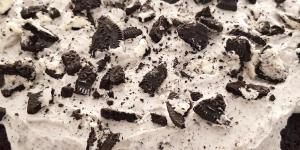
relleno de oreo para torta